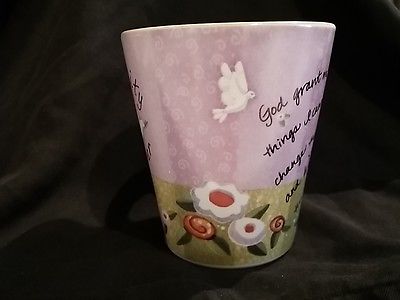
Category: mug